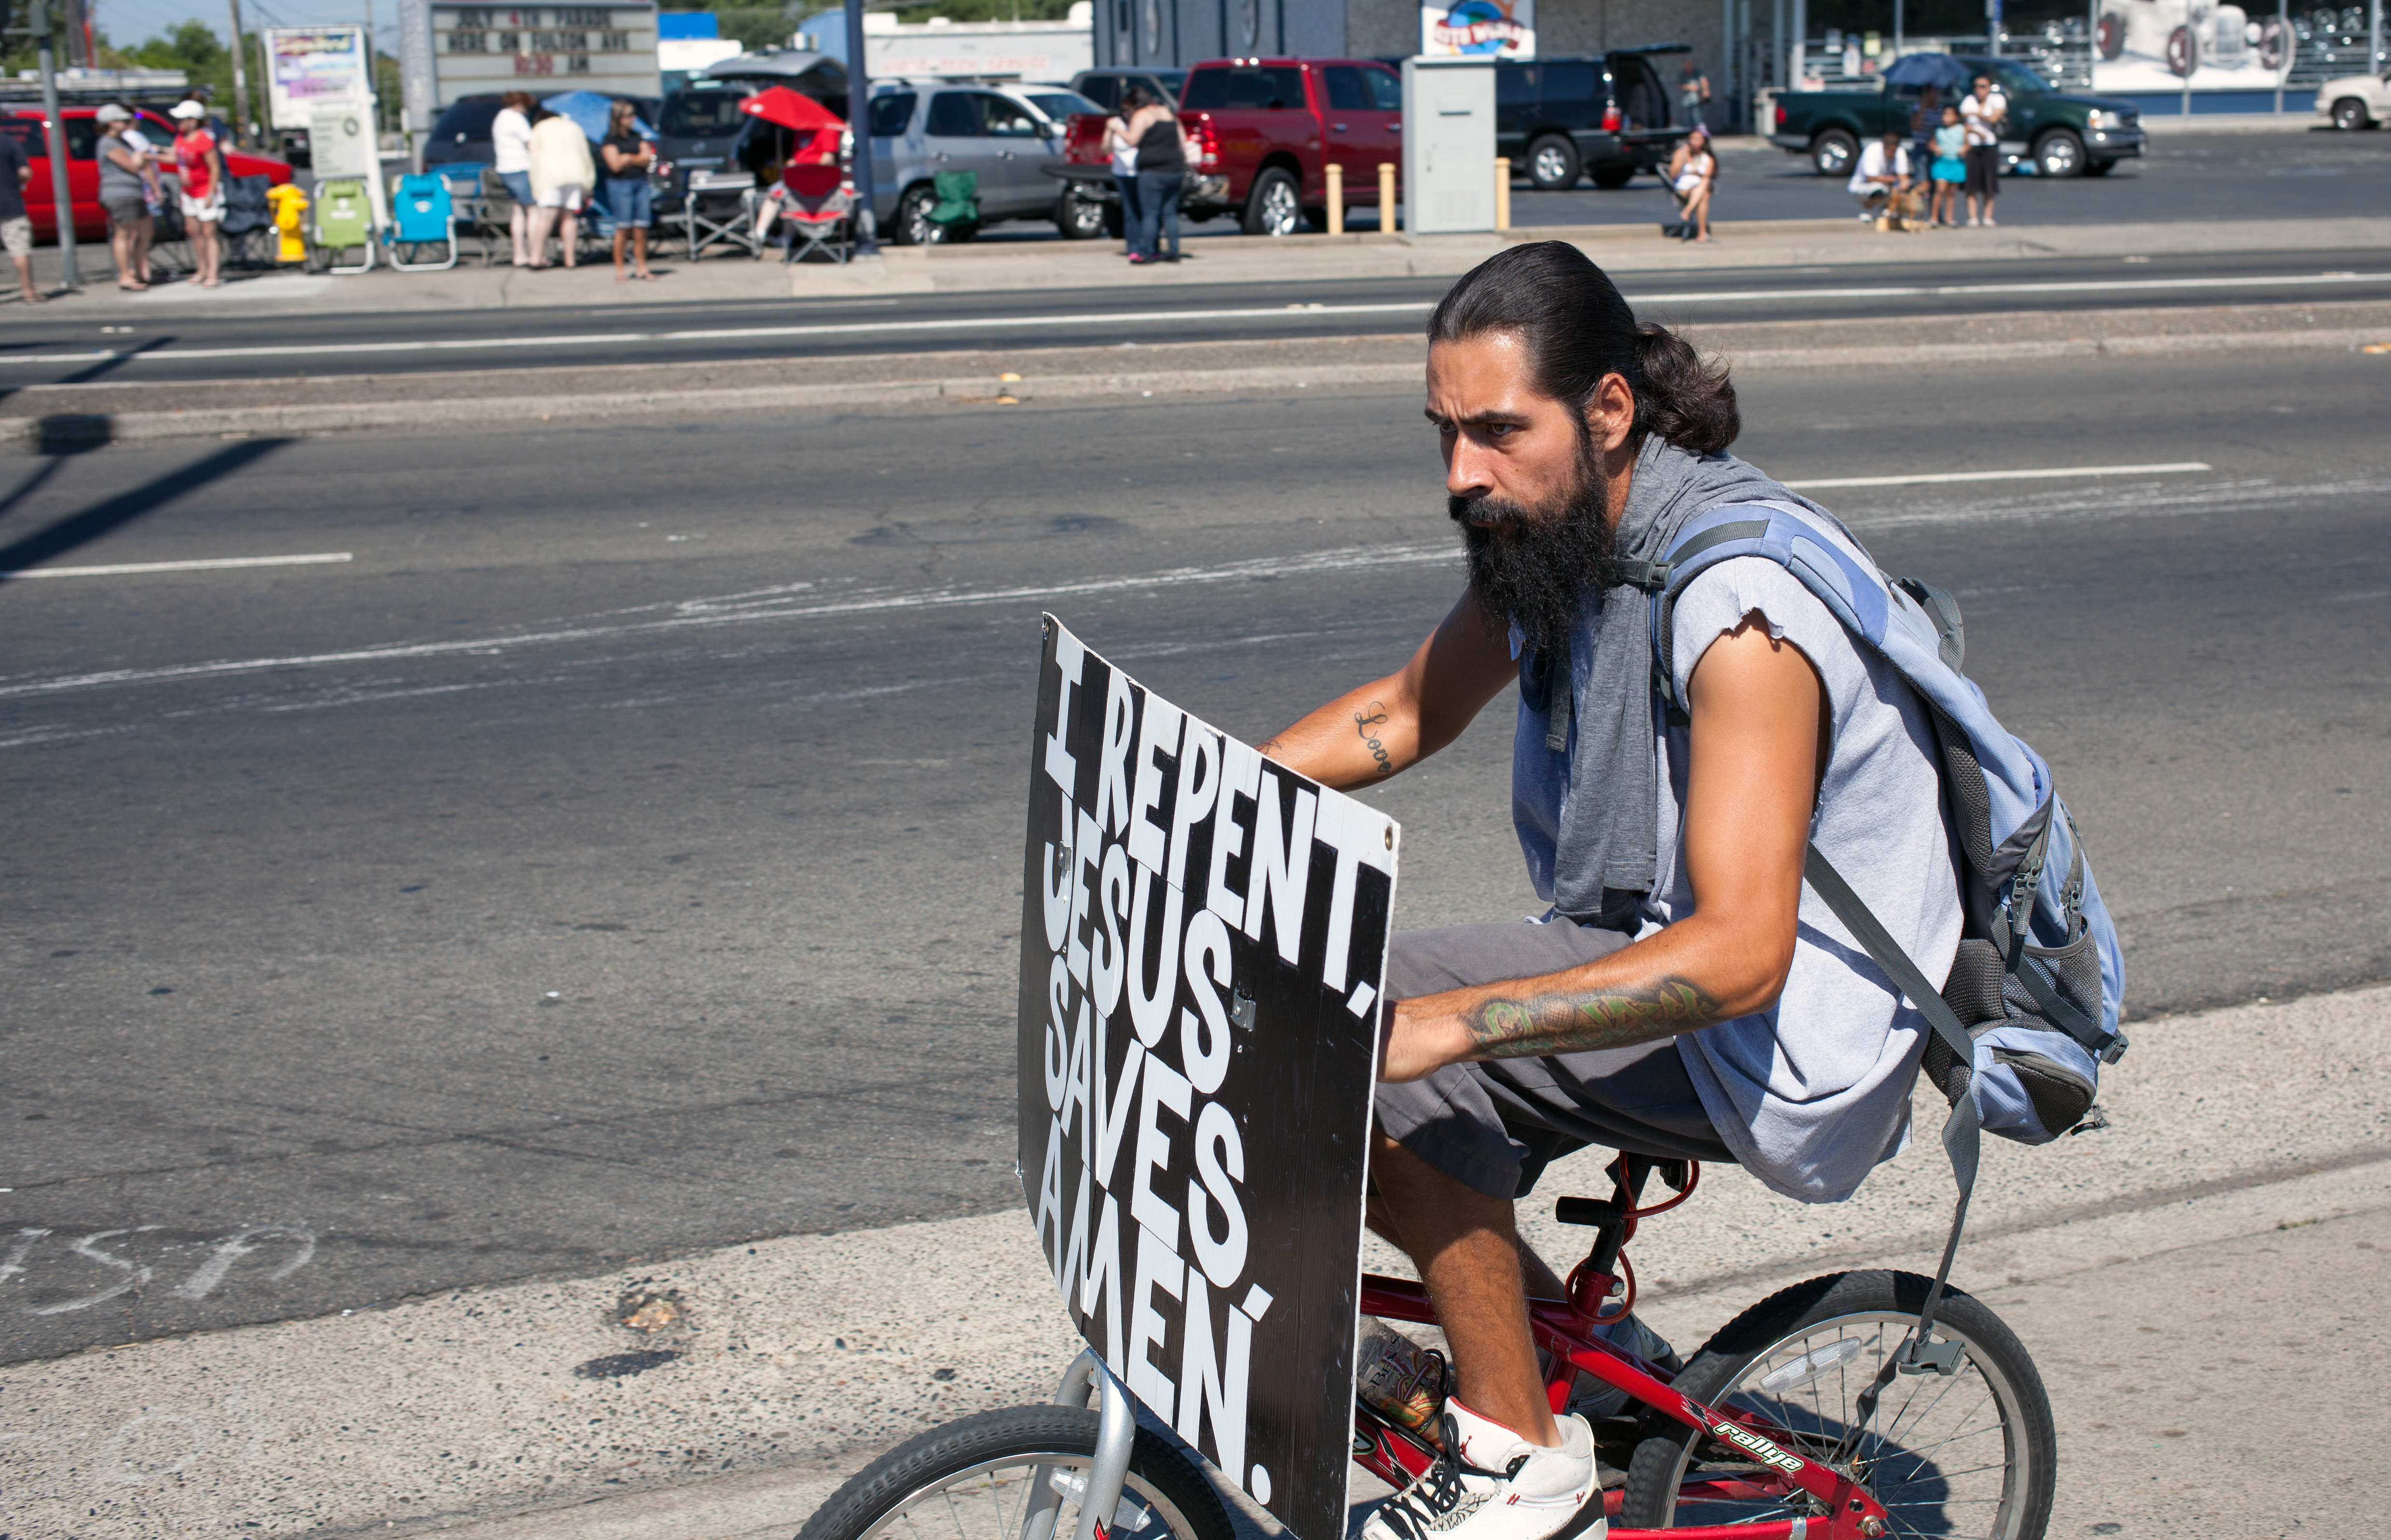
pedestrian, road, street, bicycle, vehicle, motorcycle, sports equipment, cycling, sports, 4thofjuly, sacramento, july4, cycle sport, bicycle motocross, freestyle bmx